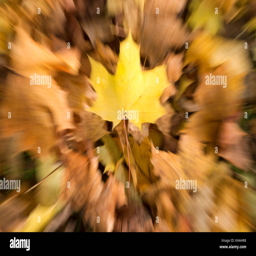
an artistically zoomed image of colourful autumn leaves